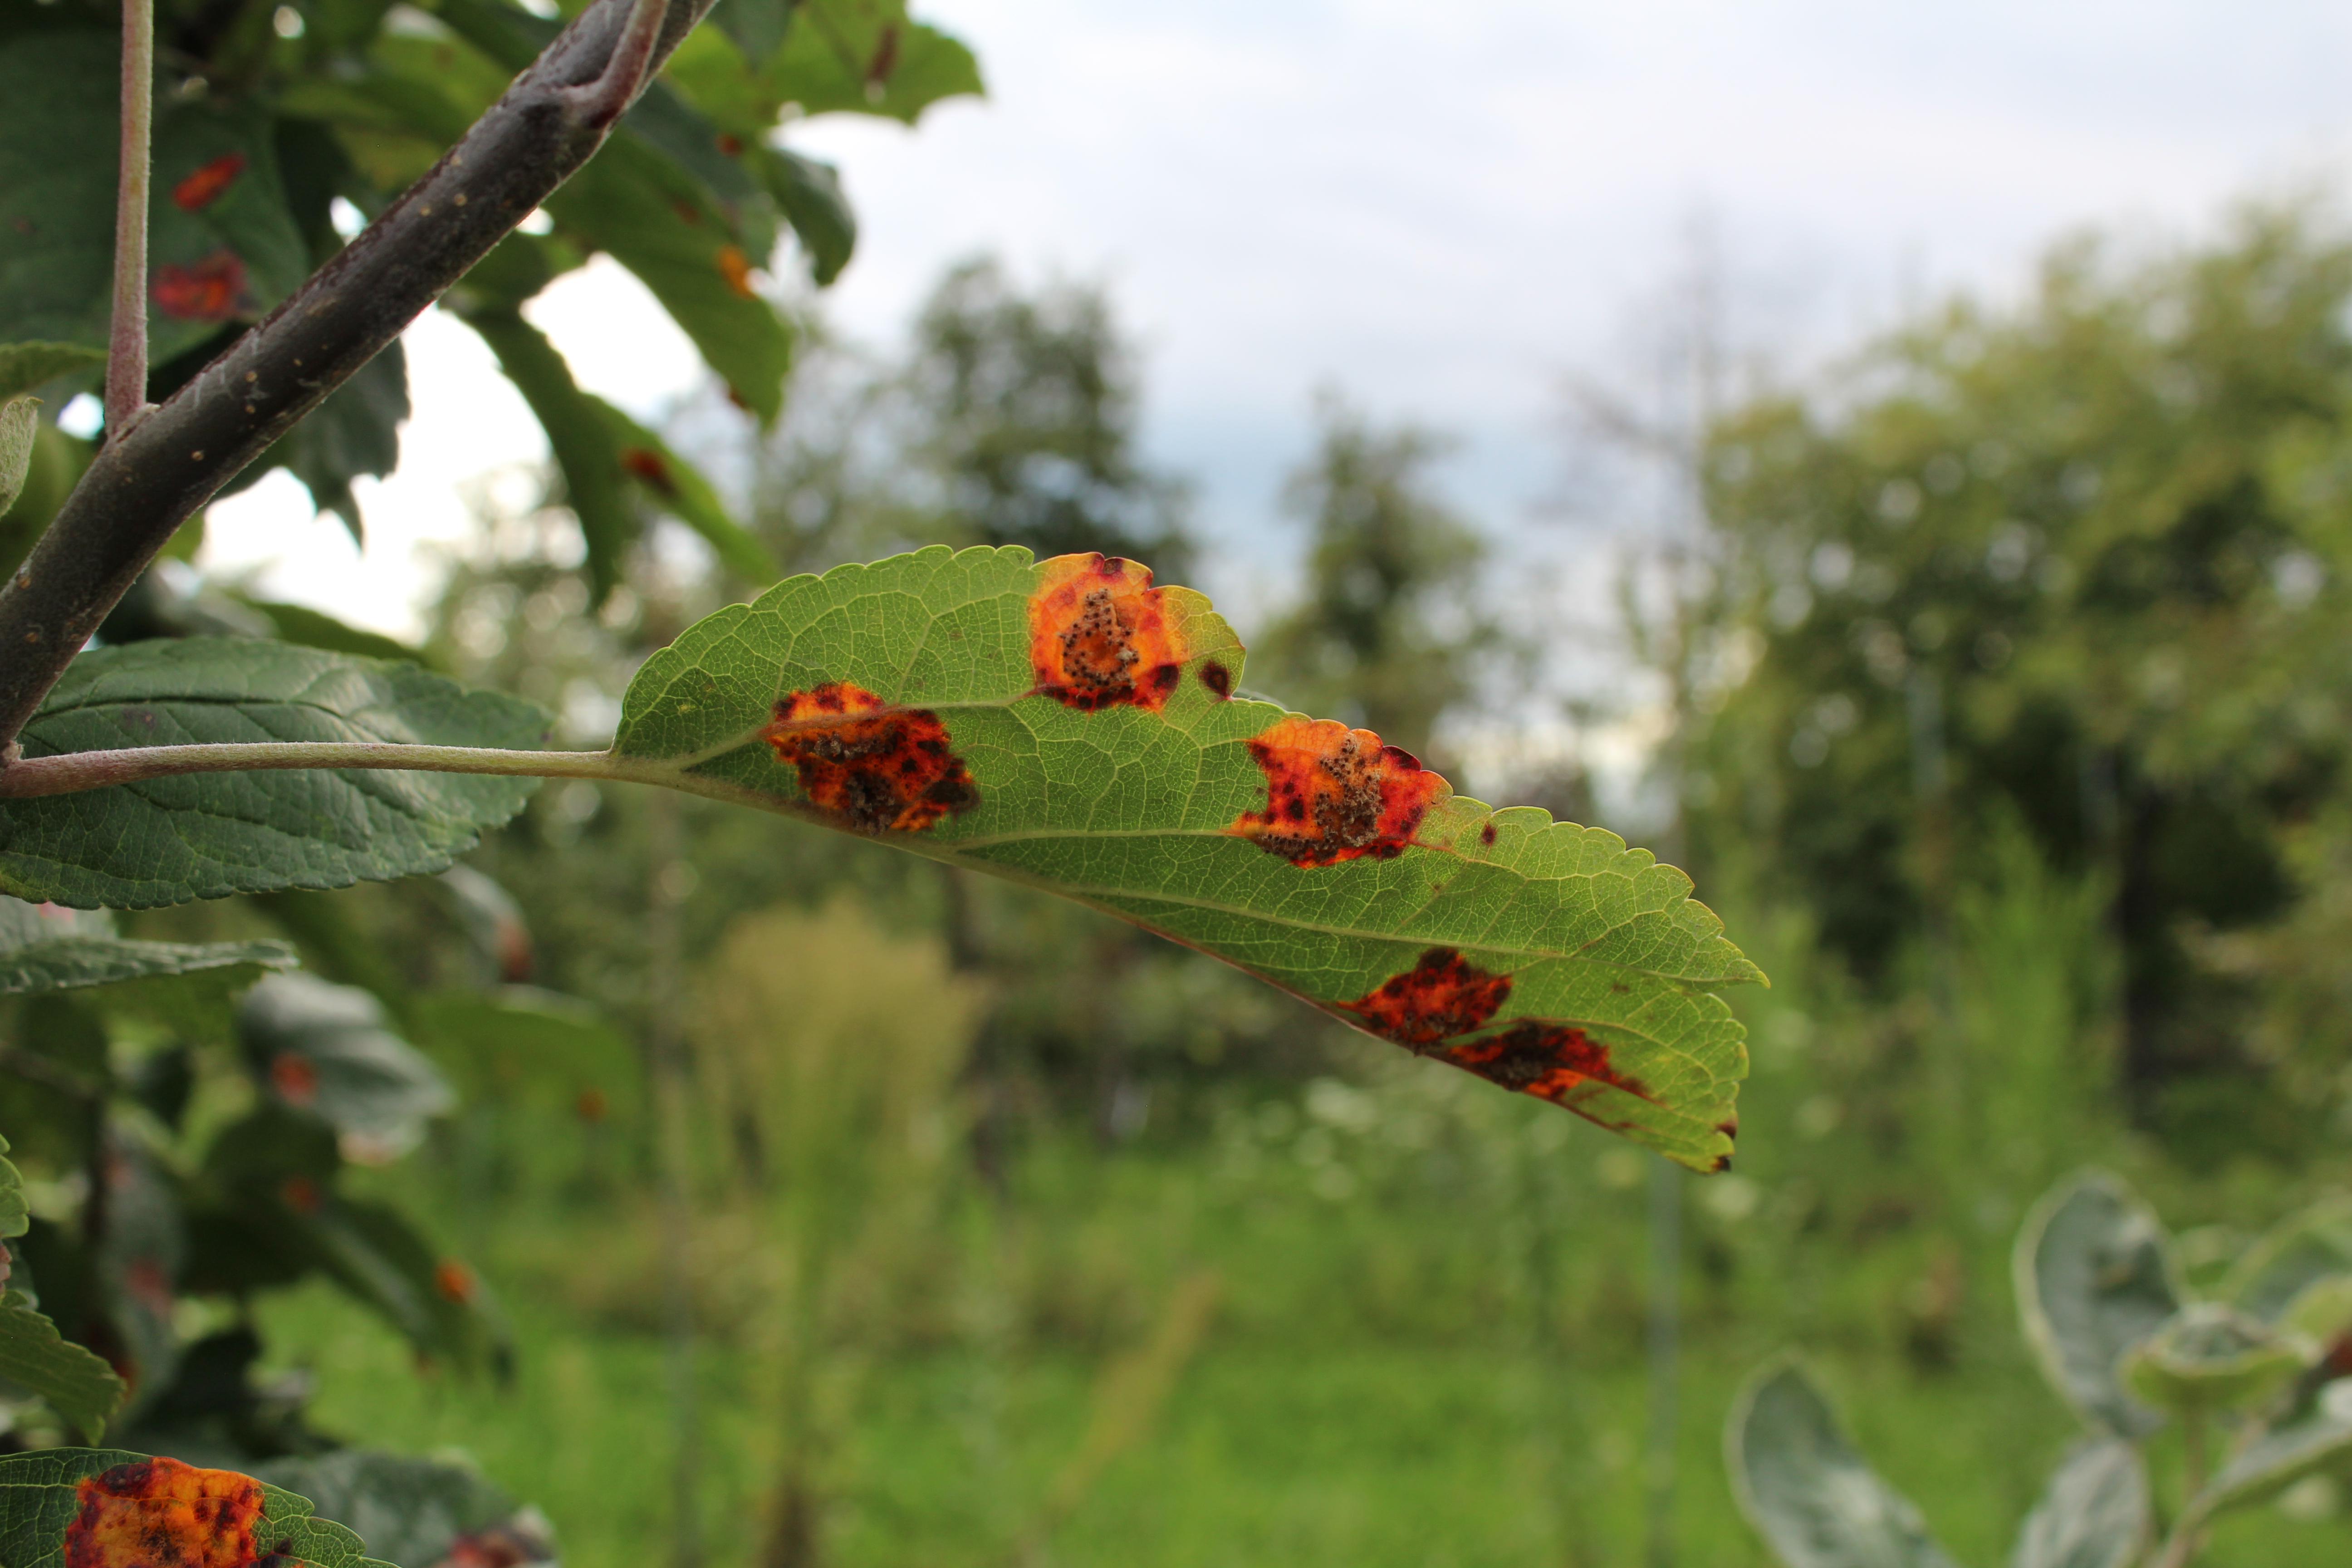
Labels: rust